Trench warfare

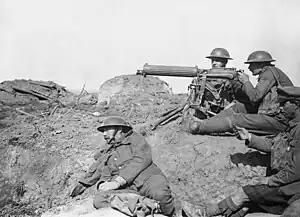
Vickers machine gun

Very early in the war, British defensive doctrine suggested a main trench system of three parallel lines, interconnected by communications trenches. The point at which a communications trench intersected the front trench was of critical importance, and it was usually heavily fortified. The front trench was lightly garrisoned and typically occupied in force only during "stand to" at dawn and dusk. Between behind the front trench was located the support (or "travel") trench, to which the garrison would retreat when the front trench was bombarded.